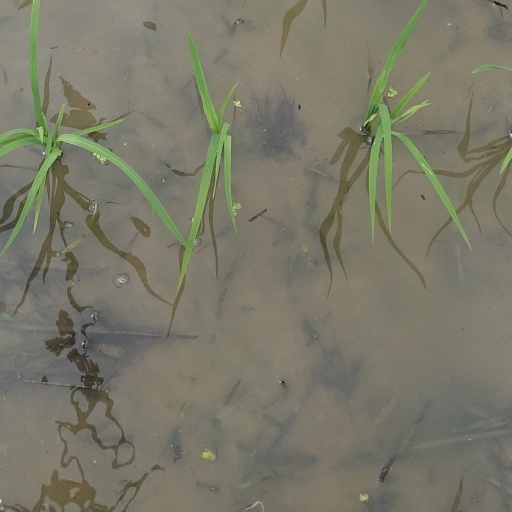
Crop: rice